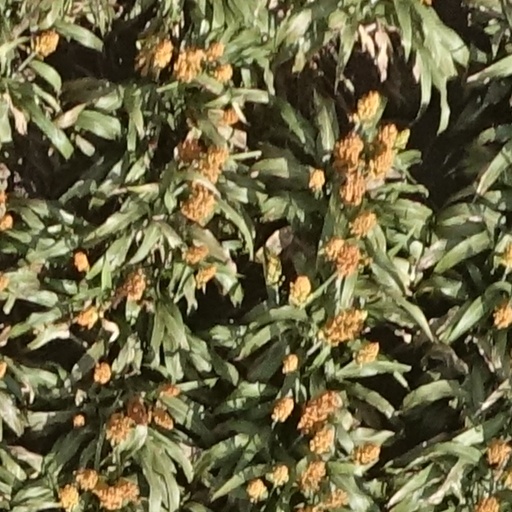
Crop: sorghum